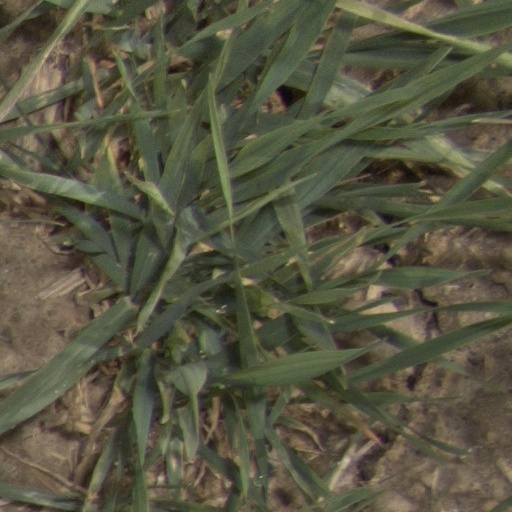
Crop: wheat